Lactifluus volemus

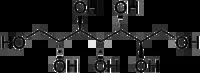
Volemitol

Fruit bodies contains a unique sterol molecule called volemolide, a derivative of the common fungal sterol ergosterol that may have application in fungal chemotaxonomy. A 2001 study identified a further nine sterols, three of which were previously unknown to science. According to the authors, these types of highly oxygenated compounds—similar to sterols found in marine soft coral and sponges—are rare in fungi. The mushroom also contains volemitol (D-glycero-D-mannoheptitol), a seven-carbon sugar alcohol first isolated from the species by the French scientist Émile Bourquelot in 1889. Volemitol occurs as a free sugar in many plant and brown algal species.